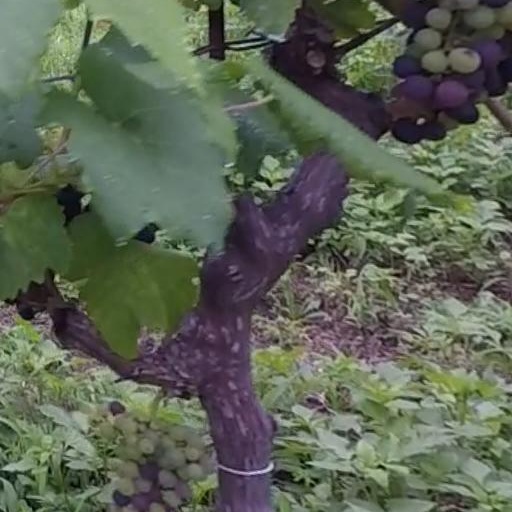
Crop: grape